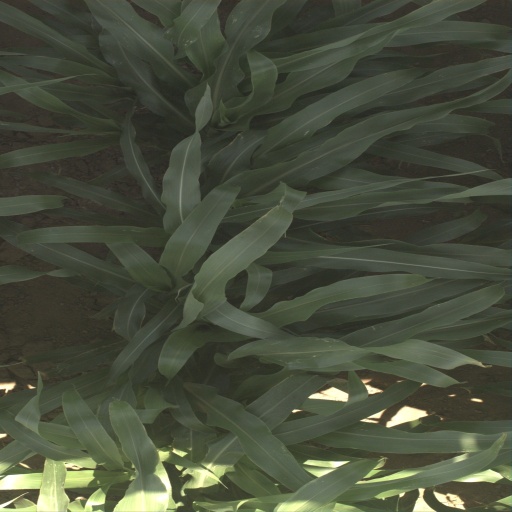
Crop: sorghum